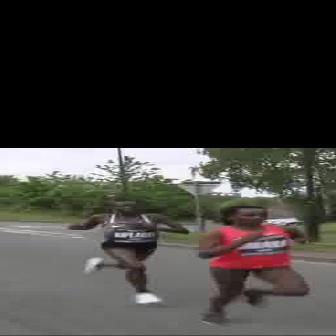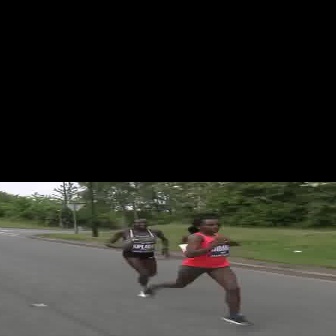
  Please identify the target specified by the bounding box [193,205,315,327] in the first image and locate it in the second image. Return the coordinates in [x_min,y_min,x_max,y_max] format.
Answer: [147,216,256,325]